Judith L. Lichtman

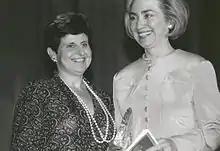
Lichtman honors then-First Lady Hillary Clinton at the Women's Legal Defense Fund's annual luncheon, June 1994

Judith L. Lichtman is an American attorney specializing in women's rights and an advocate for human and civil rights. Lichtman currently serves as the senior advisor of the National Partnership for Women & Families. She is largely credited with the passage of the Family and Medical Leave Act of 1993.